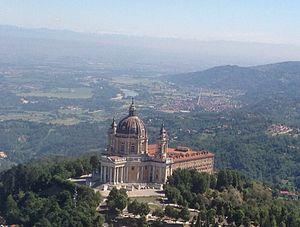
Superga est une colline culminant à 670 mètres d'altitude à l'est de Turin. À son pied passe le Pô.
L'architecture baroque à Turin correspond à une période architecturale allant de la deuxième moitié du XVIᵉ siècle à la fin du XVIIᵉ siècle. La ville de Turin conserve aujourd'hui encore le caractère qu'a voulu lui donner le duc de Savoie Emmanuel-Philibert, qui, en 1562, transféra sa capitale de Chambéry à Turin et dut, à une époque où l'absolutisme commençait à s’épanouir, faire le choix d'une architecture affirmant l'autorité de l'État et du monarque. Les façades des palais sont ici beaucoup plus sobres et rigoureuses qu'à Rome. Le baroque est ici rationnel et donne à la ville un air de gravité.